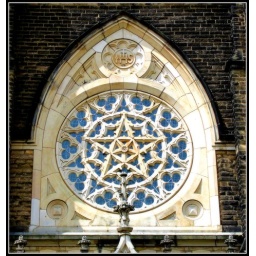
The rose window with its unique star pattern at St. Mary's Roman Catholic Church in Massillon, Stark County, Ohio.